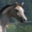
Label: horse